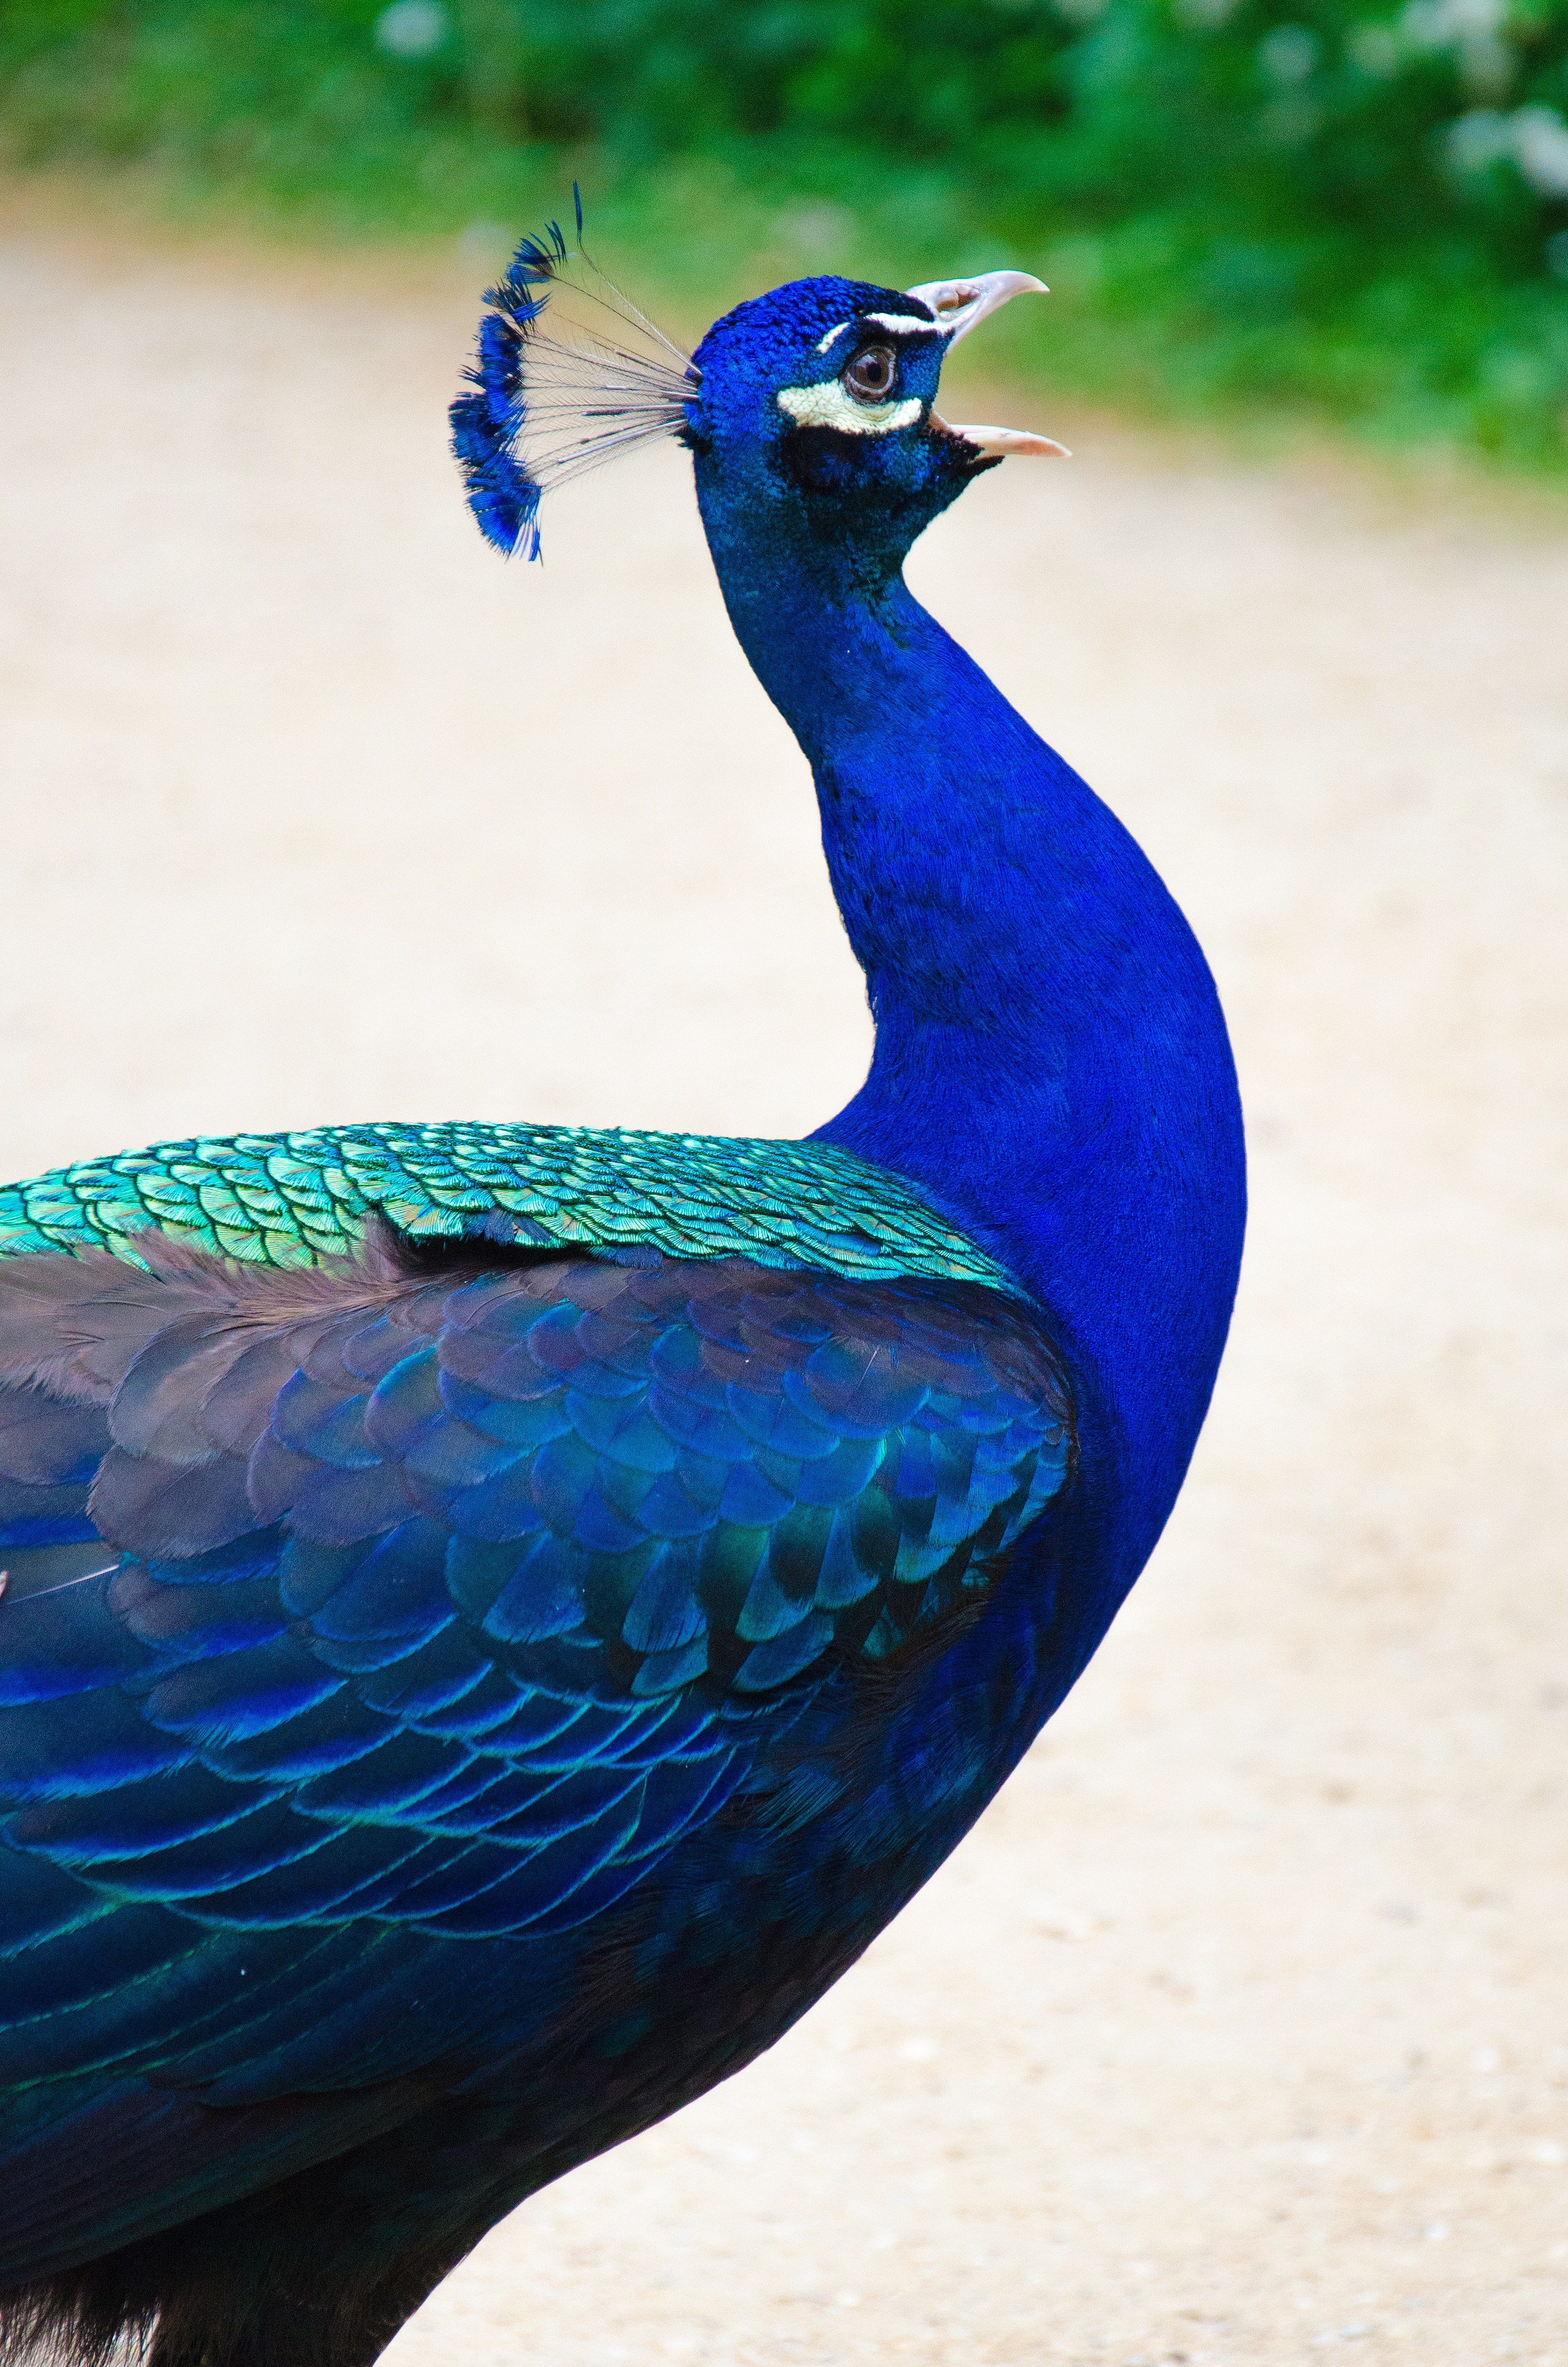
nature, bird, wing, wildlife, beak, blue, colorful, feather, fowl, fauna, crow, peacock, close up, vertebrate, eastern, peafowl, males, pride, iridescent, balz